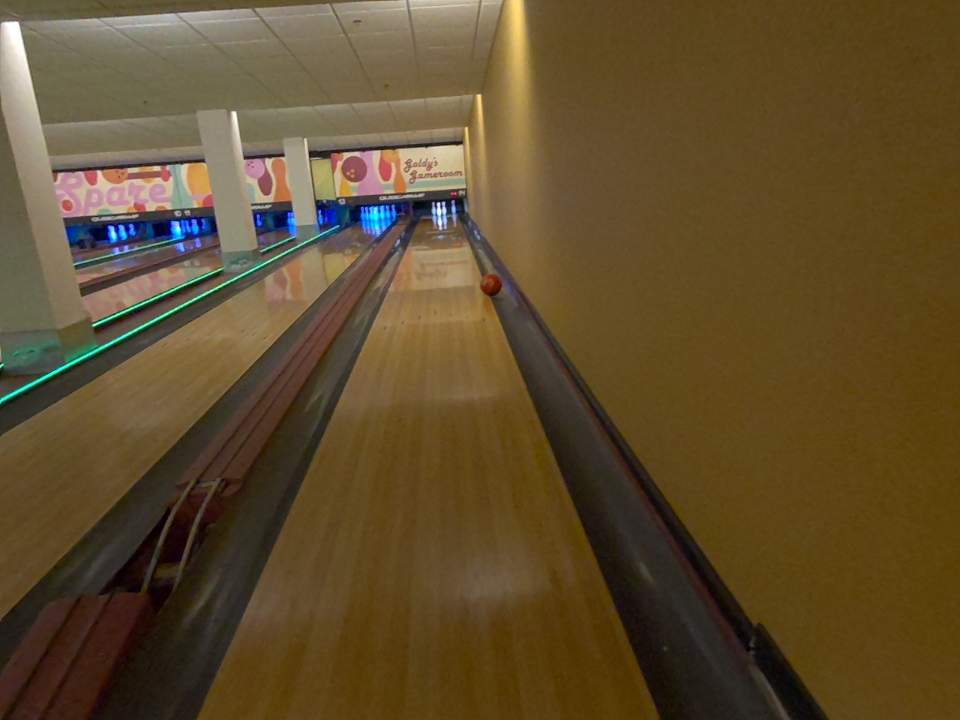
Object: bowling_ball